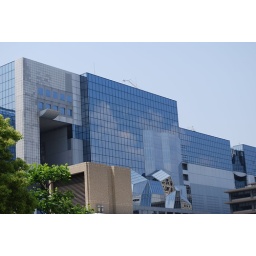
On a clear day like today it looks amazing with the cloud reflections in the glass structure